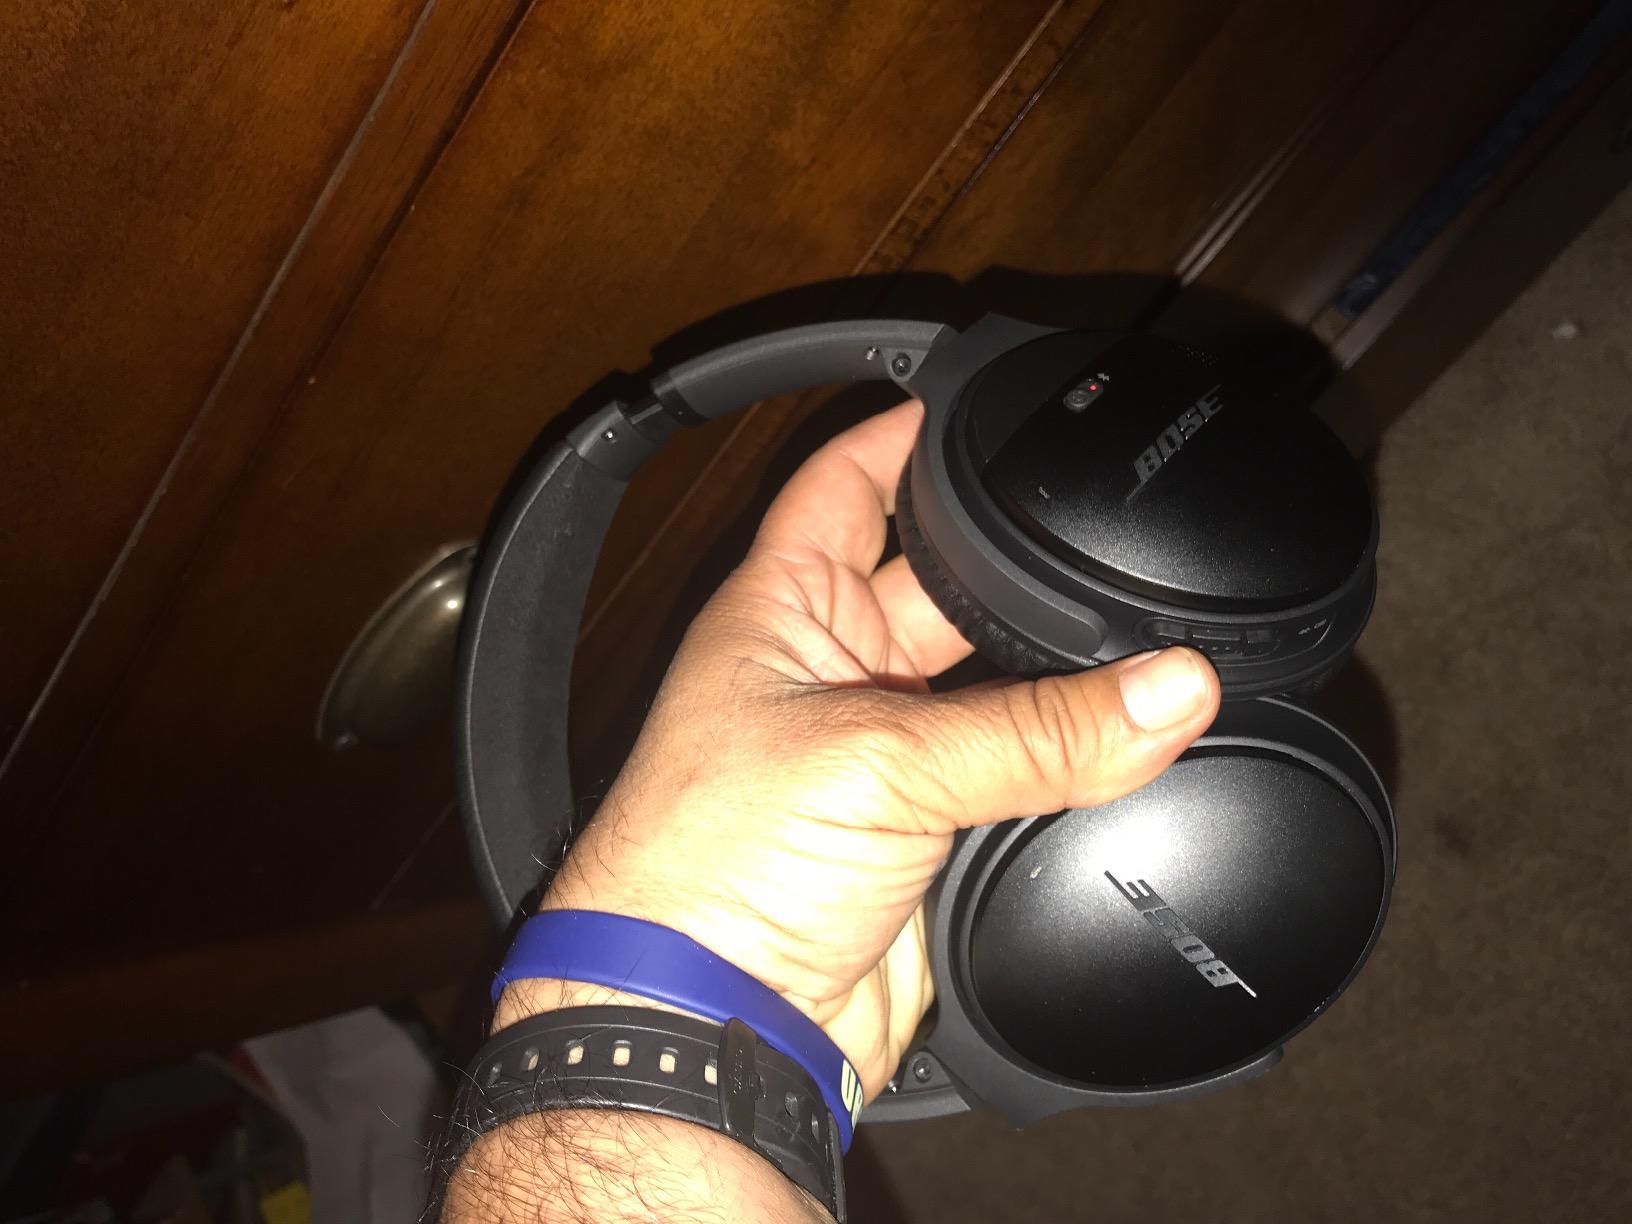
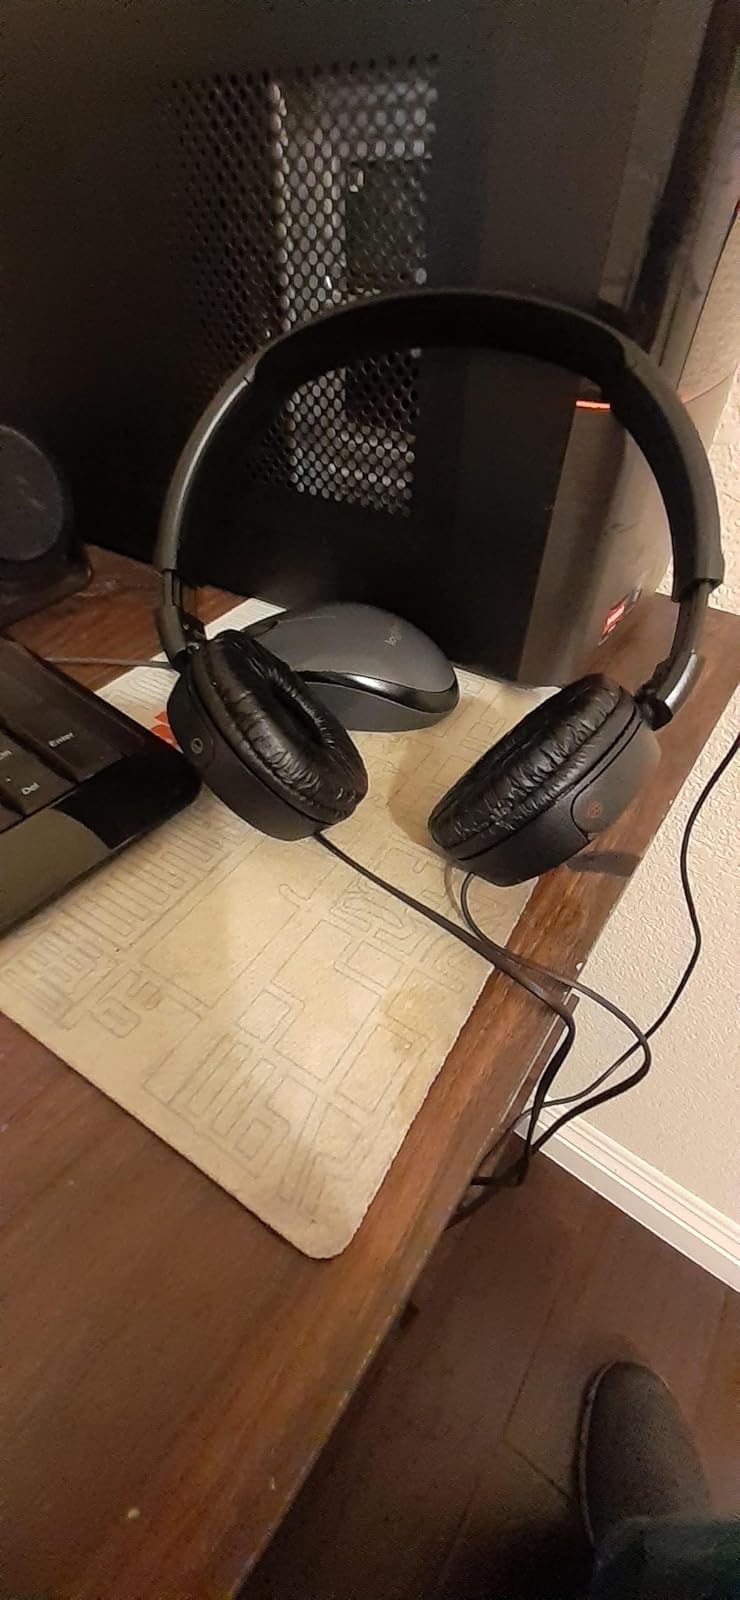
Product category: headphones
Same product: no